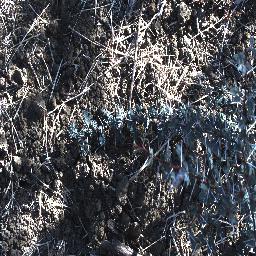
Label: prickly_acacia